4 Children for Sale

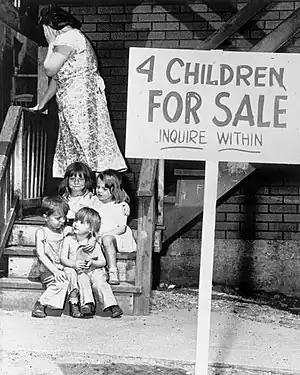
'4 Children for Sale' - original caption: "August 5, 1948 - Chicago, Illinois: A big ‘For Sale’ sign in a Chicago yard mutely tells the tragic story of Mr. and Mrs. Ray Chalifoux, who face eviction from their apartment. With no place to turn, the jobless coal truck driver and his wife decide to sell their four children. Mrs. Lucille Chalifoux turns her head from camera above while her children stare wonderingly. On the top step are Lana, 6, and Rae, 5. Below are Milton, 4, and Sue Ellen, 2."

4 Children for Sale is a photograph that depicts a mother, Lucille Chalifoux, hiding her head as her four children sit unwittingly beneath a sign that offers all of them for sale. The photo was first published by the Vidette-Messenger of Valparaiso, Indiana on August 5, 1948 and was circulated widely during the following week.